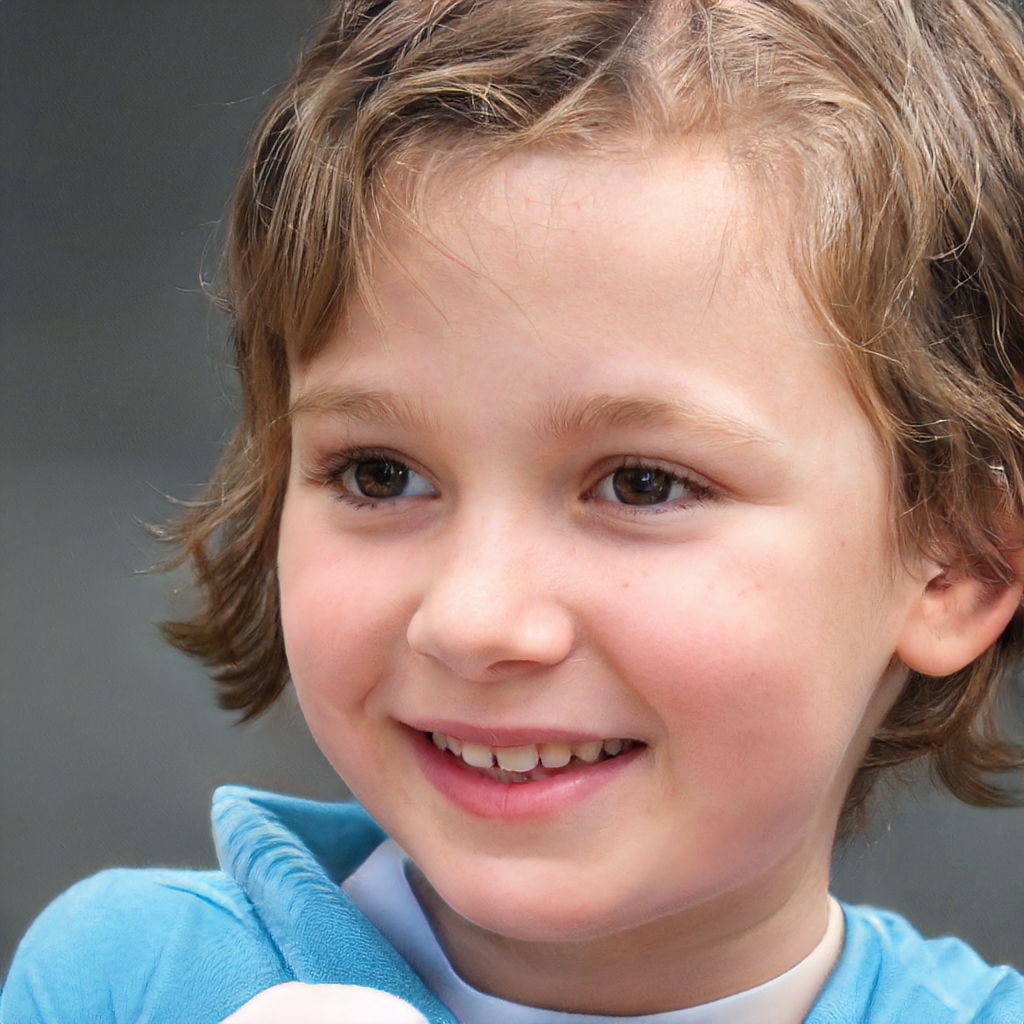
Label: Colored